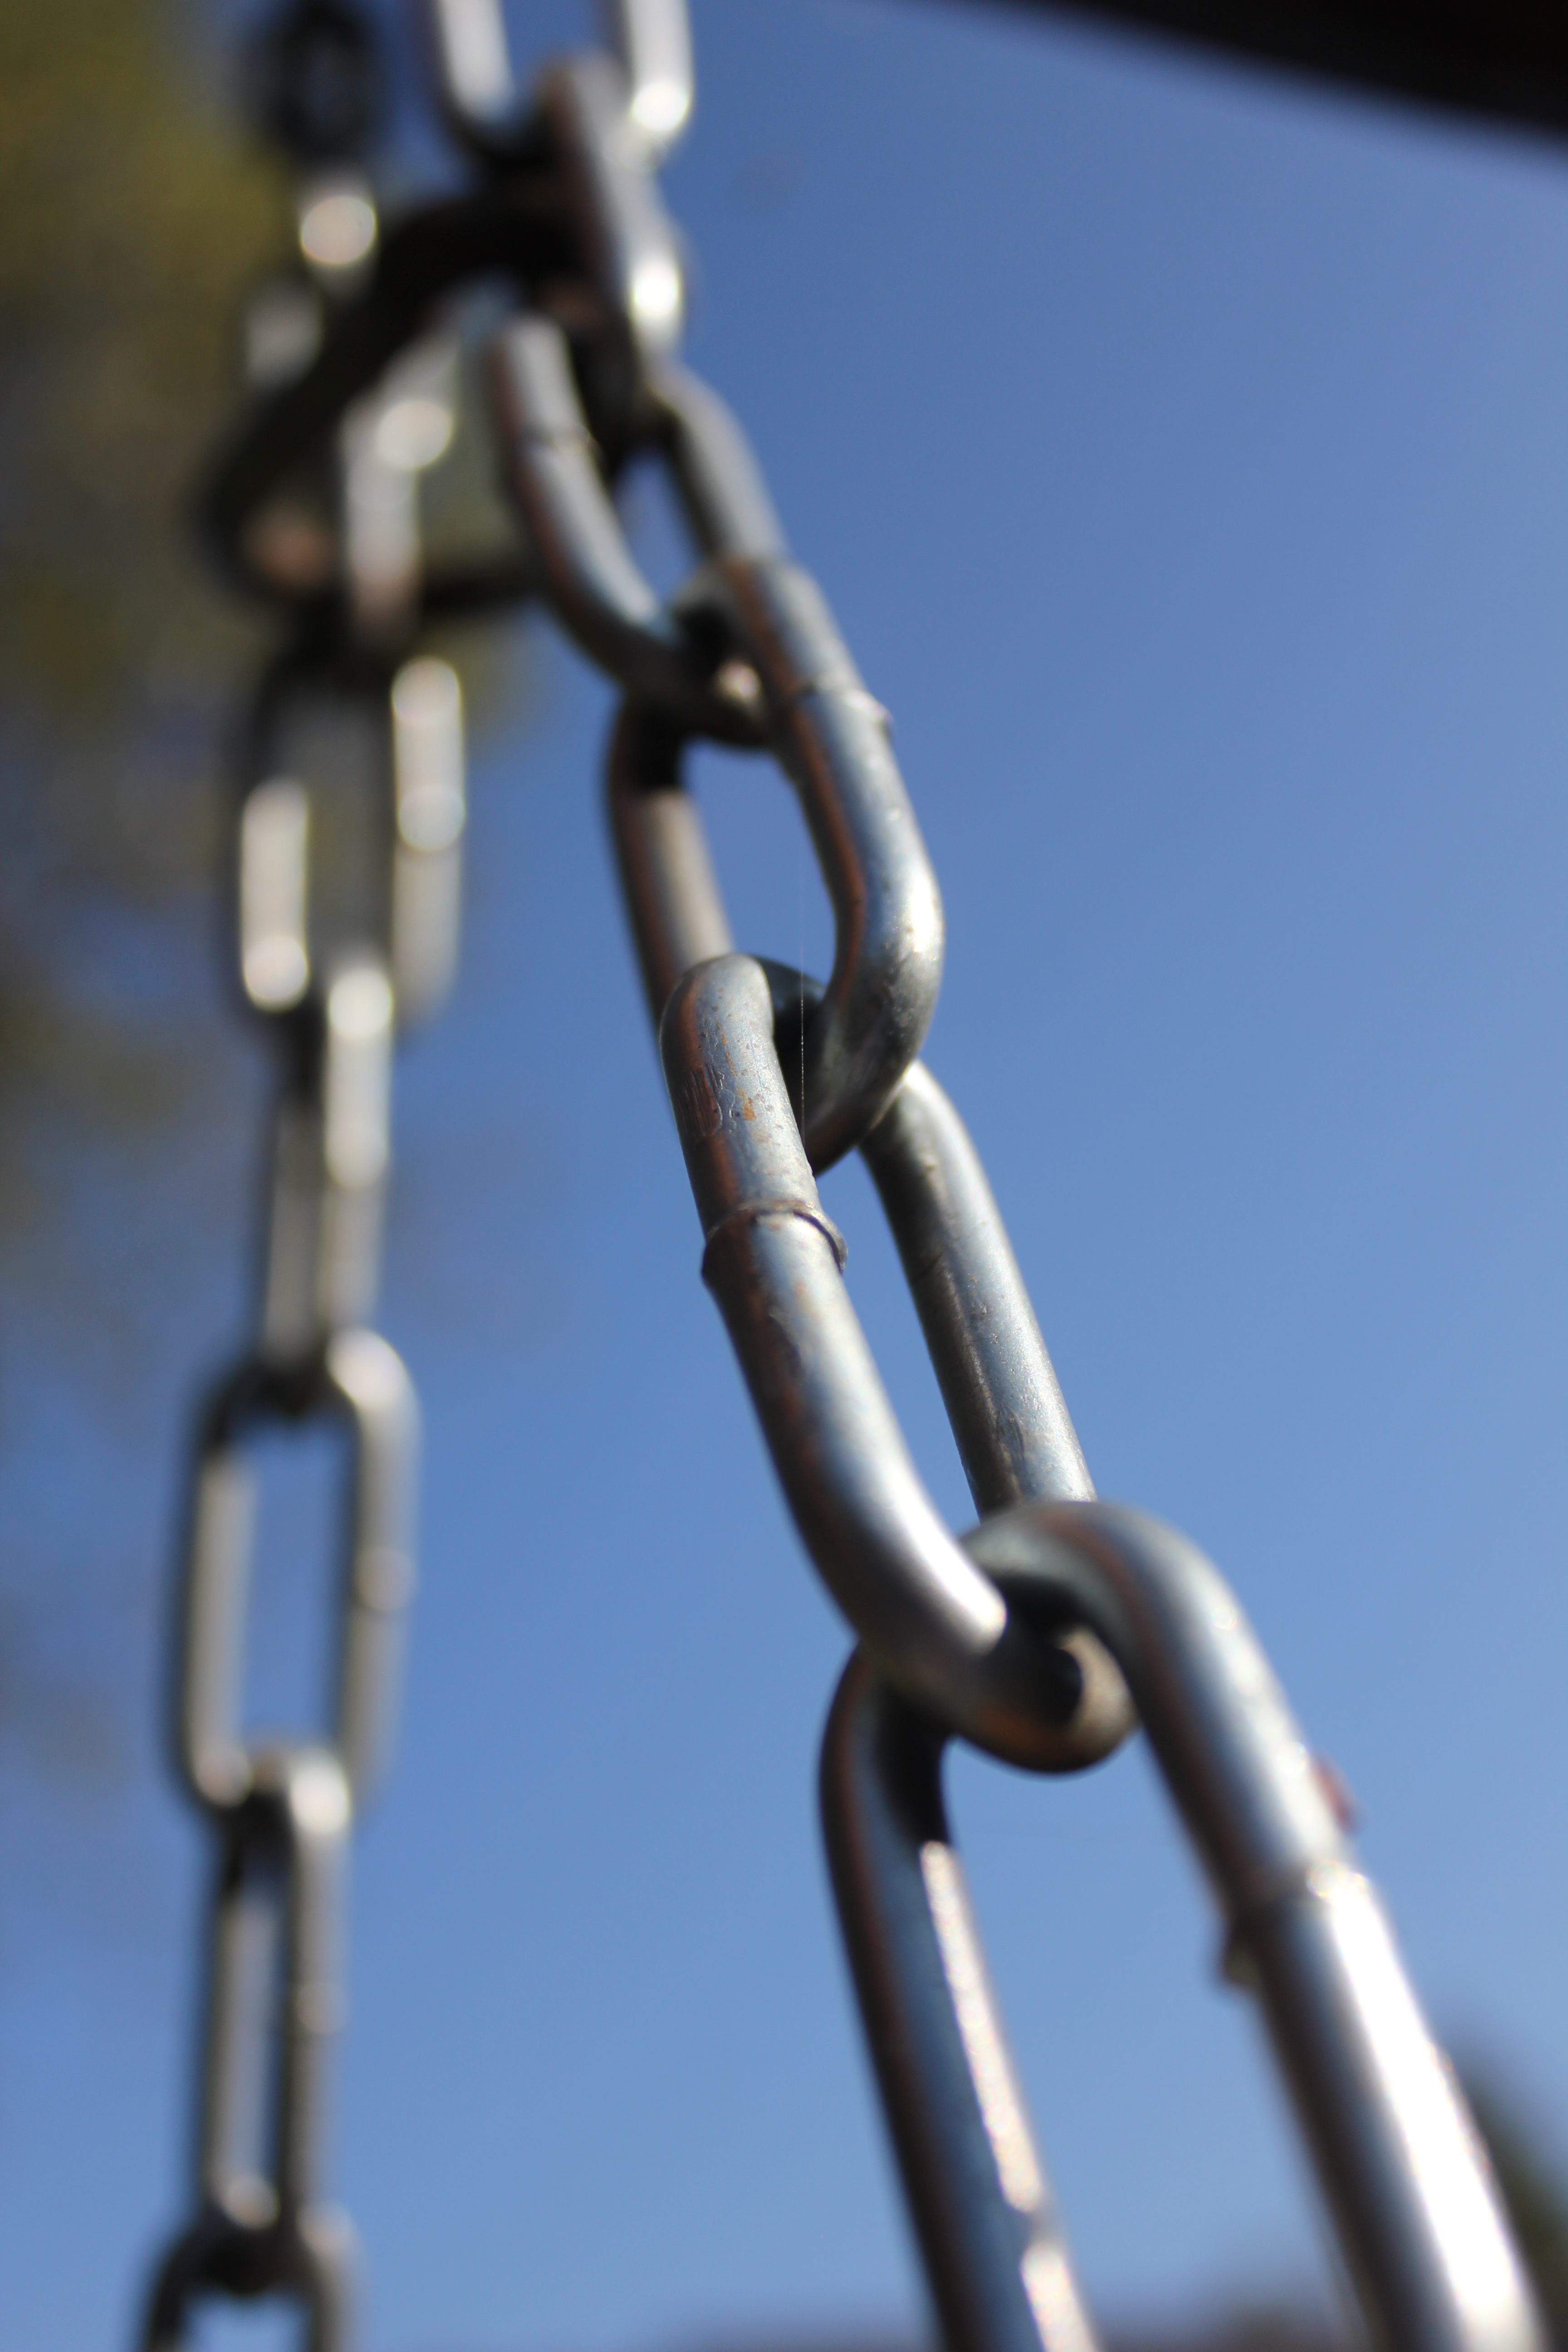
light, chain, steel, vehicle, mast, metal, machine, blue, street light, electricity, lighting, close up, eye, iron, macro photography